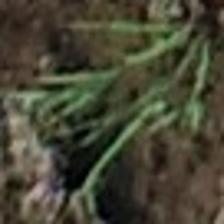
Label: clustered